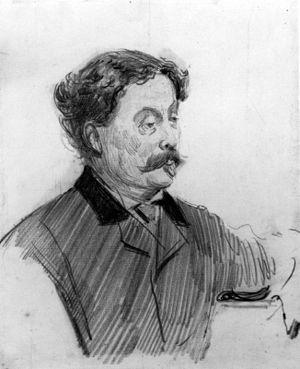
La circonscription de Guildford est une circonscription parlementaire britannique située dans le Surrey.